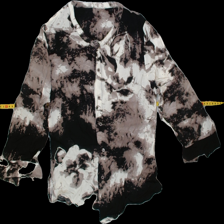
View: front
Type: Shirt
Category: Ladies
Brand: Not Applicable
Colors: Multicolor
Material: 100%viscose
Cut: Regular, Collar
Trend: No trend
Stains: No
Damage: 0
Price range: <50
Recommended usage: Export